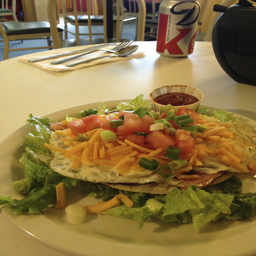
A plate filled with food on top of a wooden table.
A plate of what looks like mexican food
A plate of nachos with lettuce on a table near diet coke
There is a salad on a large plate
The salad has been prepared with a lot of lettuce, cheese and tomato.